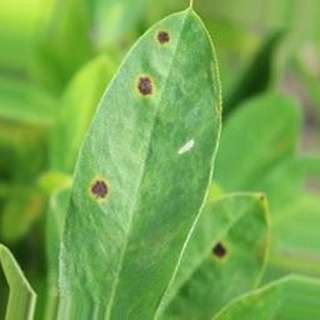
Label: groundnut_early_leaf_spot